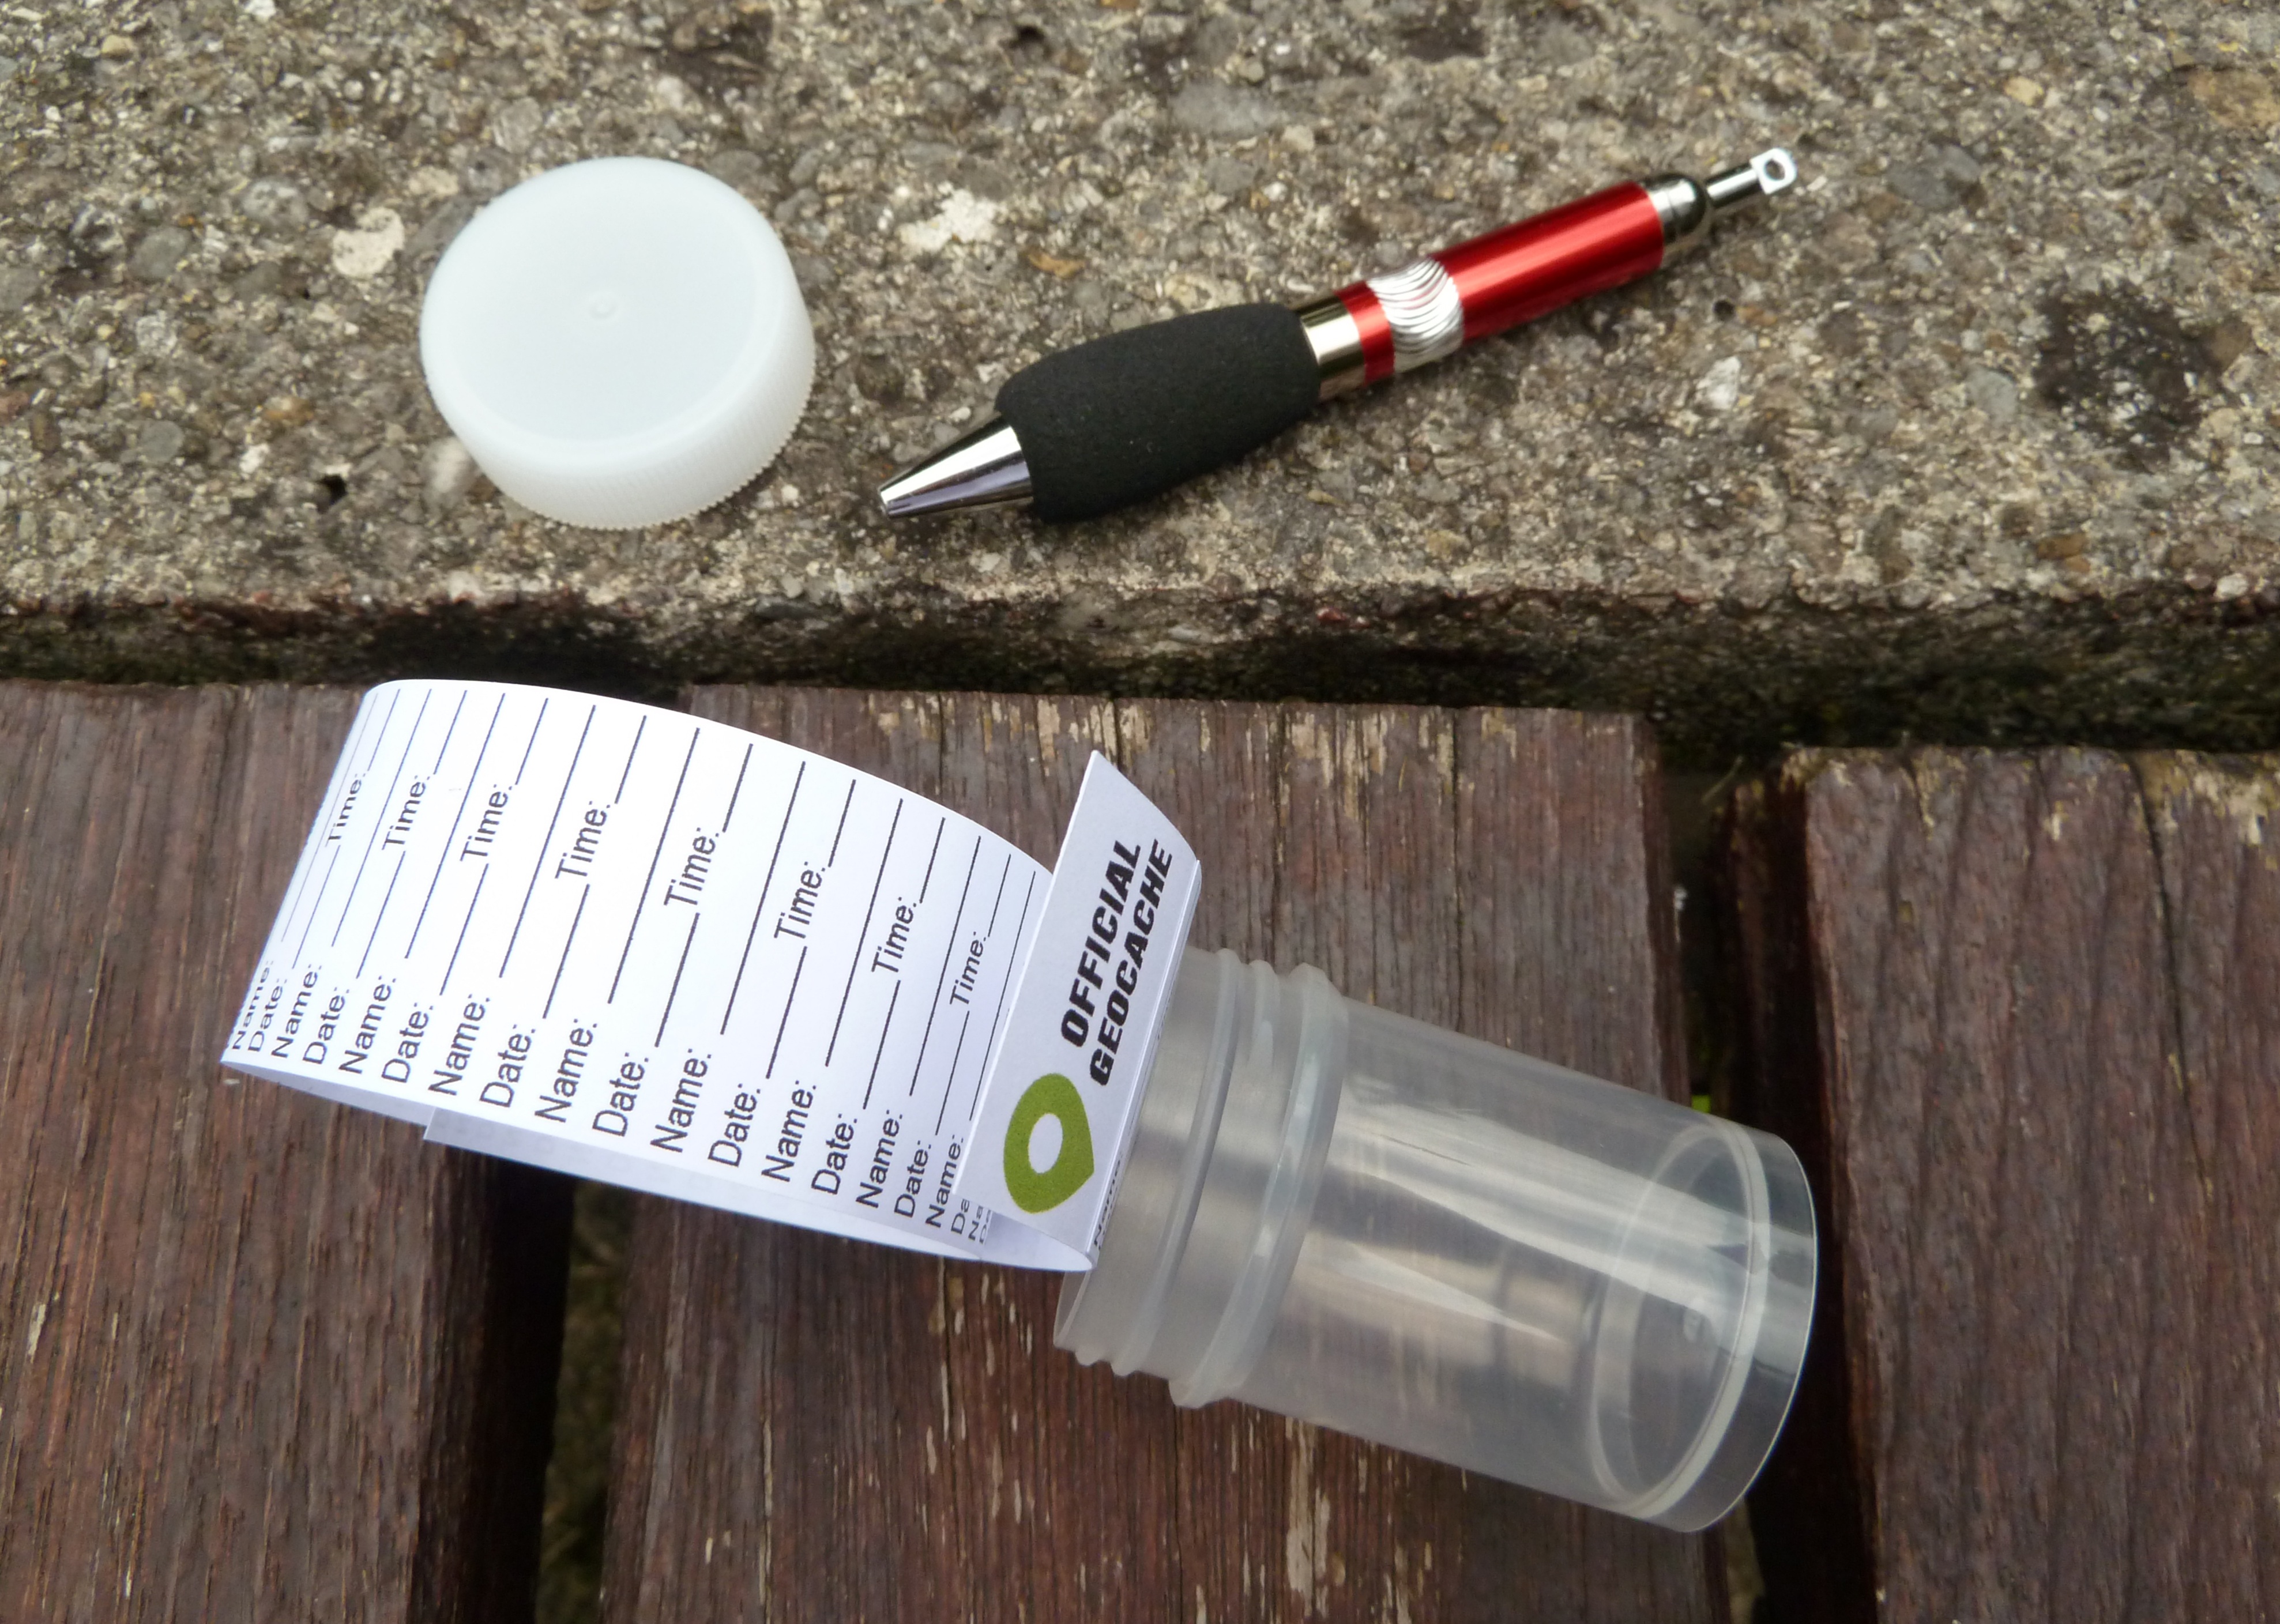
adventure, pen, box, micro, treasure hunt, cache, search, hiding place, to find, logbook, coordinates, geocaching, geocache